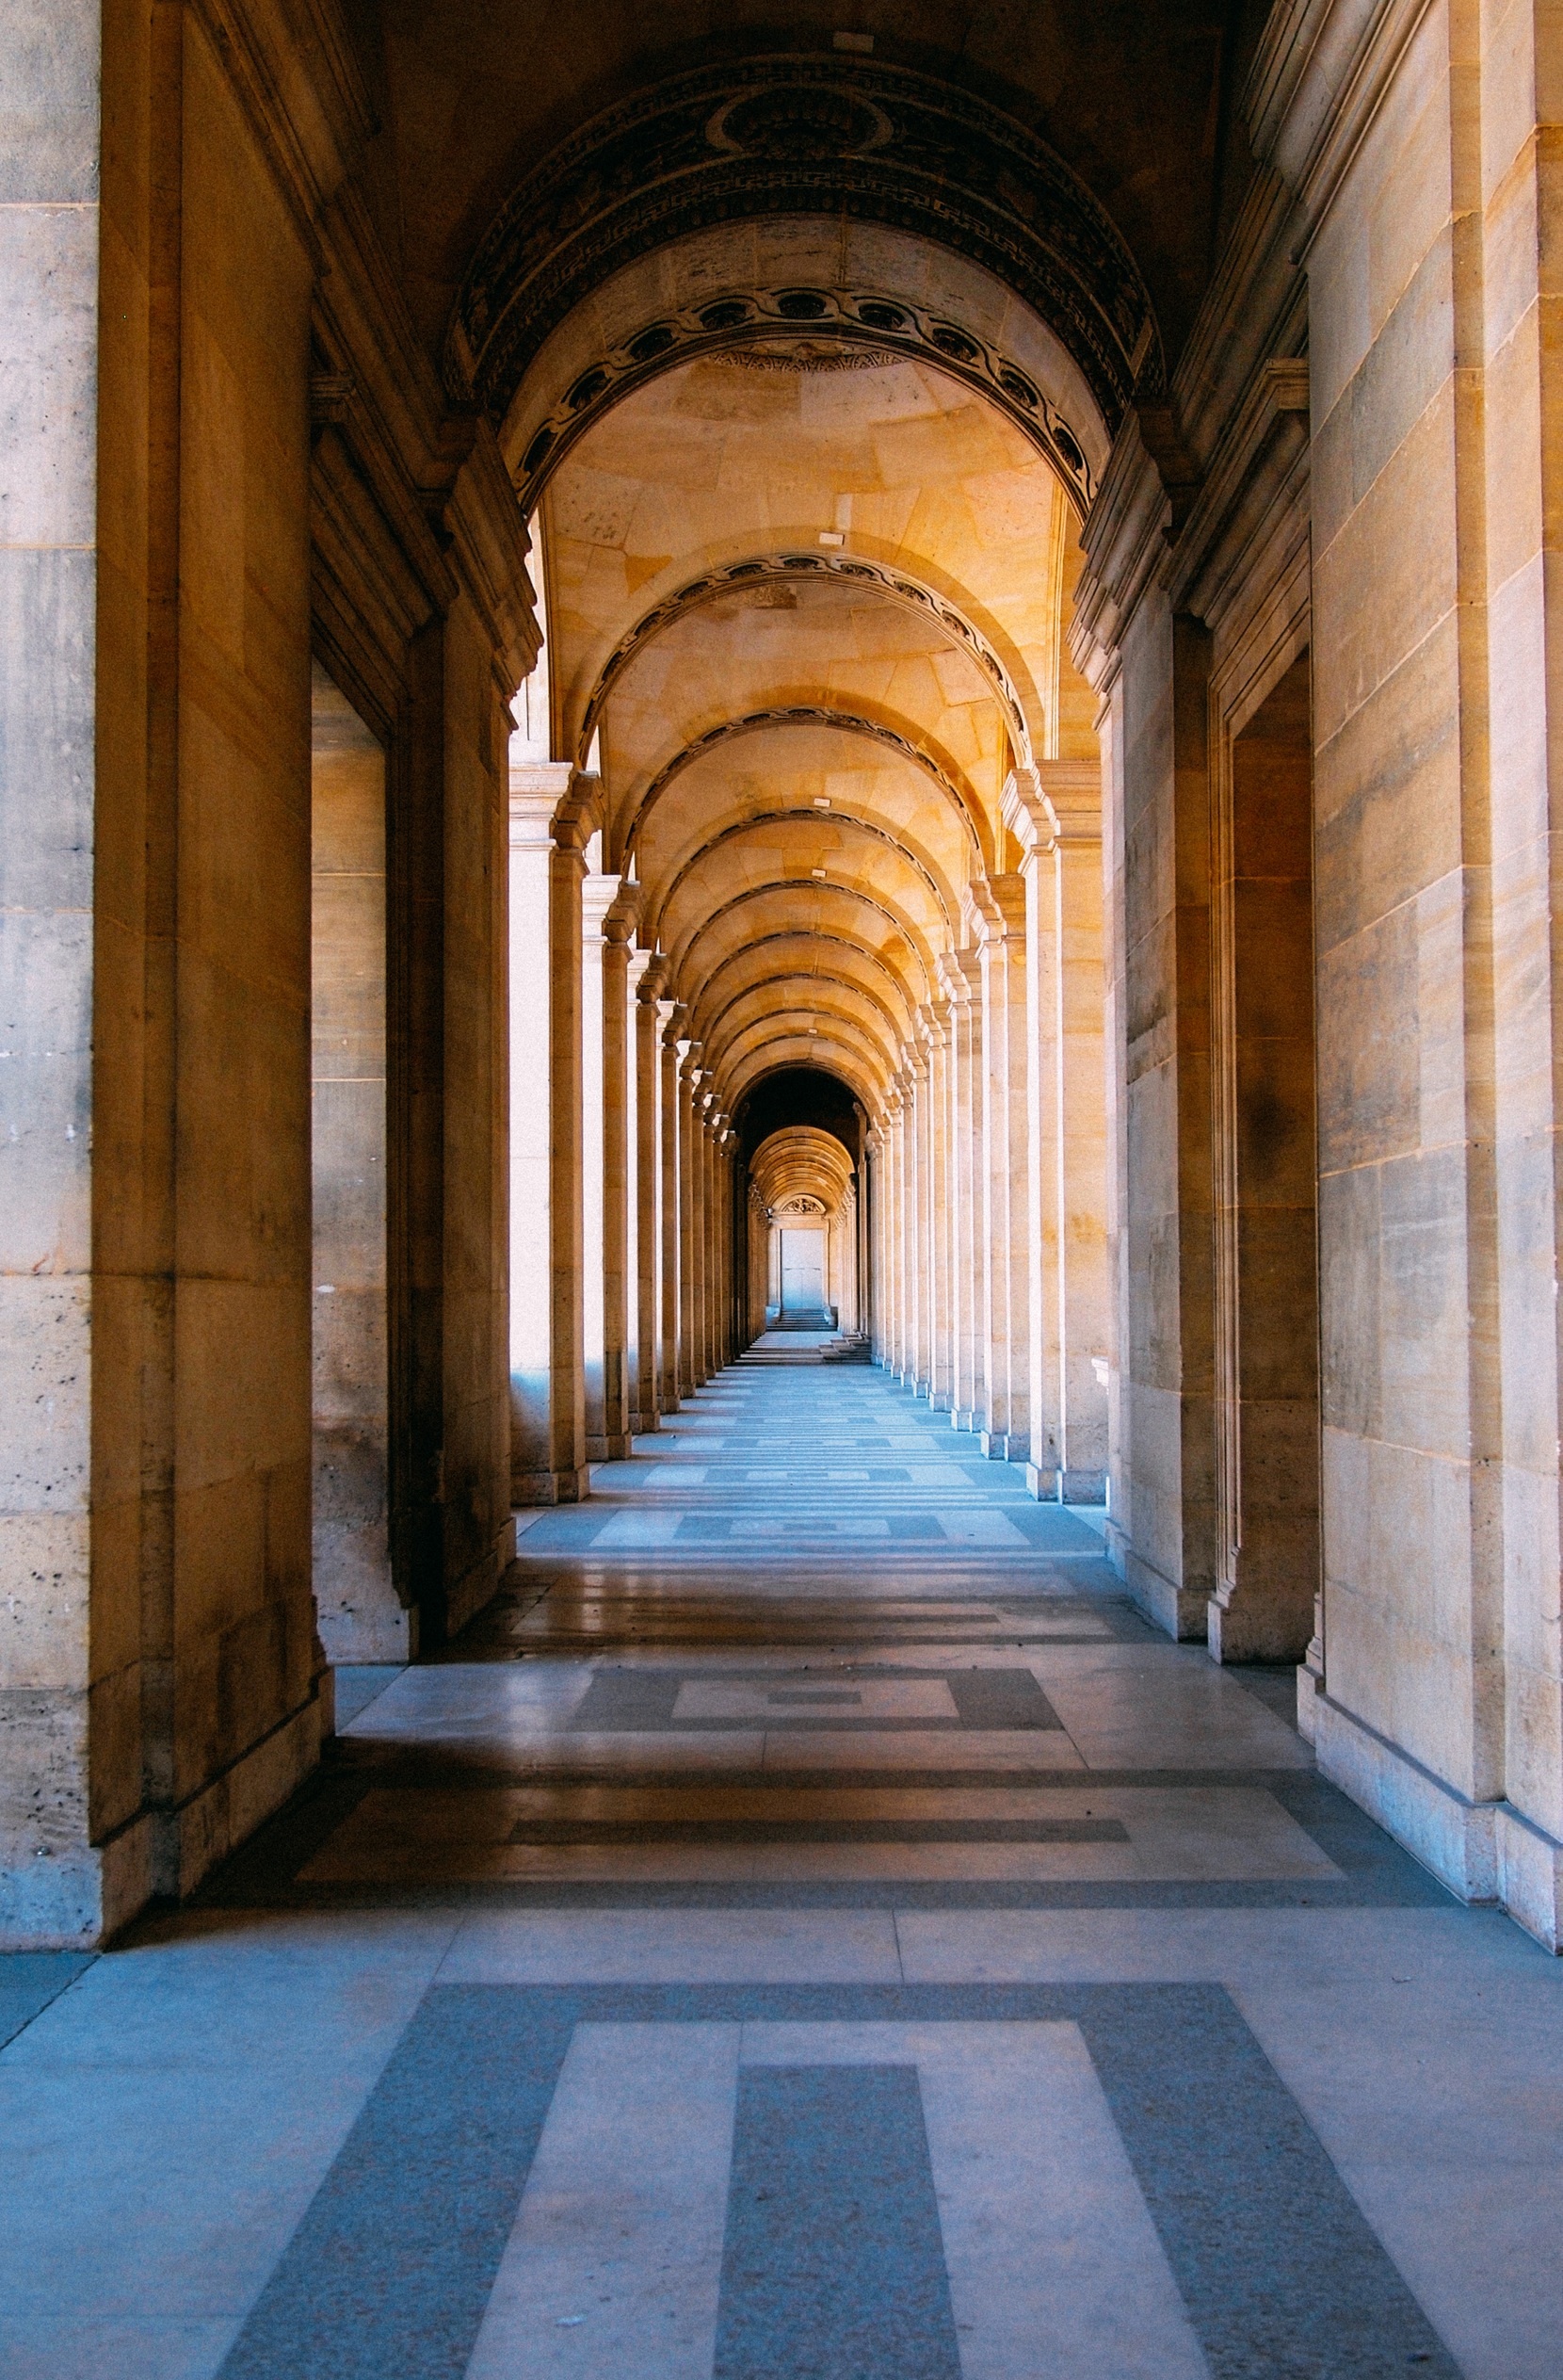
architecture, floor, building, old, stone, arch, pattern, column, hall, ancient, cathedral, empty, place of worship, aisle, long, temple, arches, monastery, symmetry, hallway, passage, corridor, big, arcade, restored, nobody, ancient history